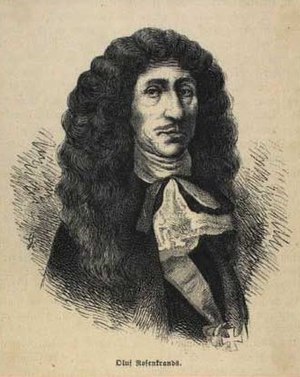
Oluf Rosenkrantz (baron)
Oluf baron Rosenkrantz var en dansk godsejer, gehejmeråd og kritiker af enevælden.